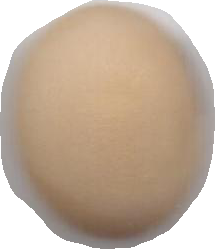
Variety: Anjasmoro